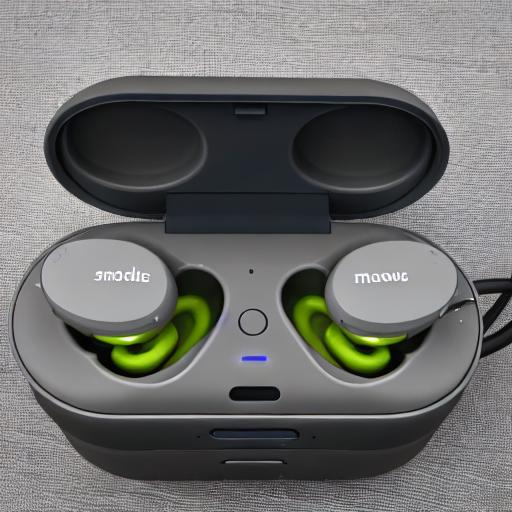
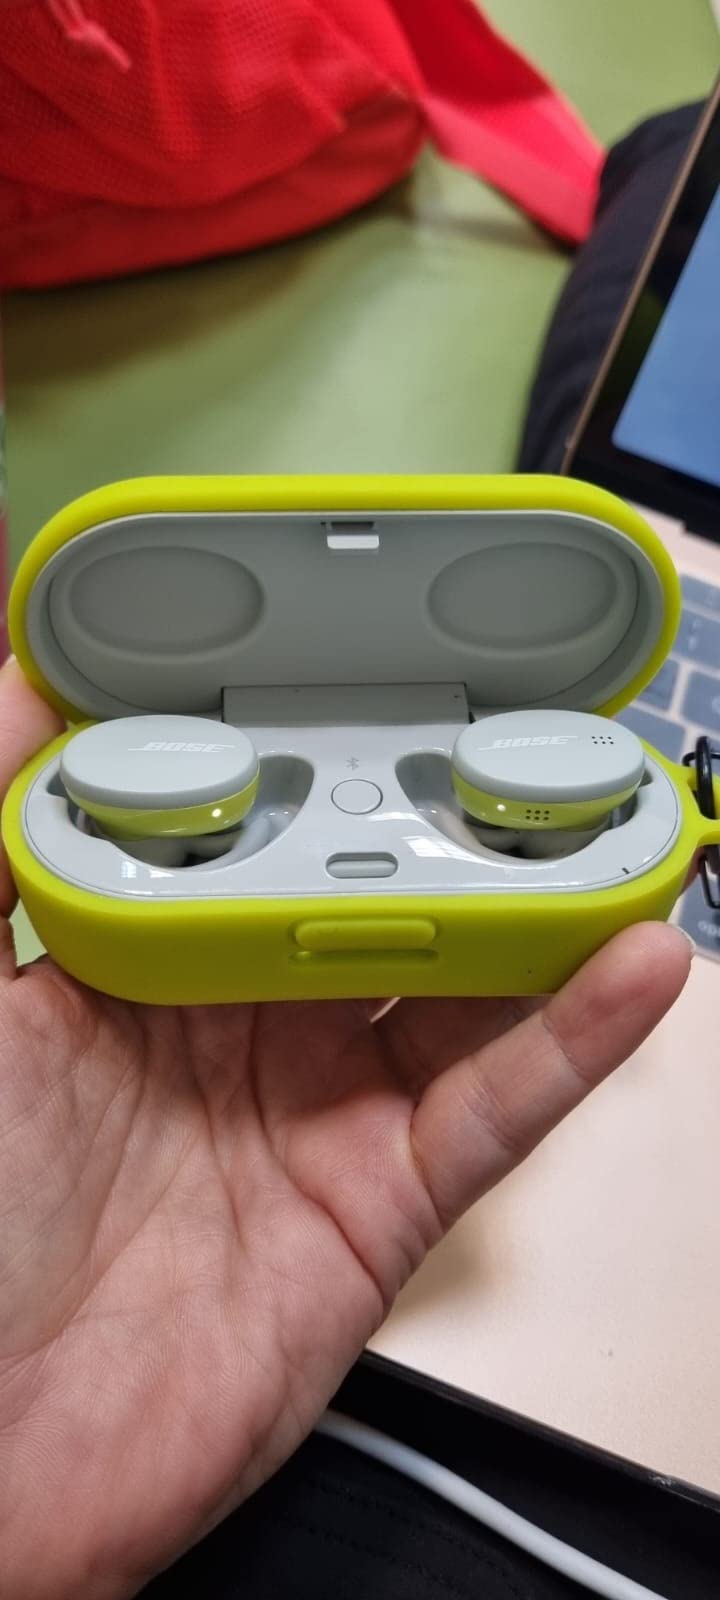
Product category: earbuds
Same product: no